Ray David Owen

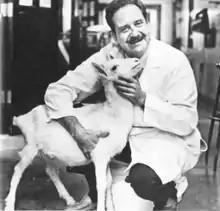
Owen in 1986

Caltech offered Owen an assistant professorship in biology in 1947. He earned full professorship in 1953 and was named professor emeritus in 1983. From 1961 to 1968, Owen served as chairman of the Caltech Division of Biology.